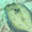
Label: flatfish